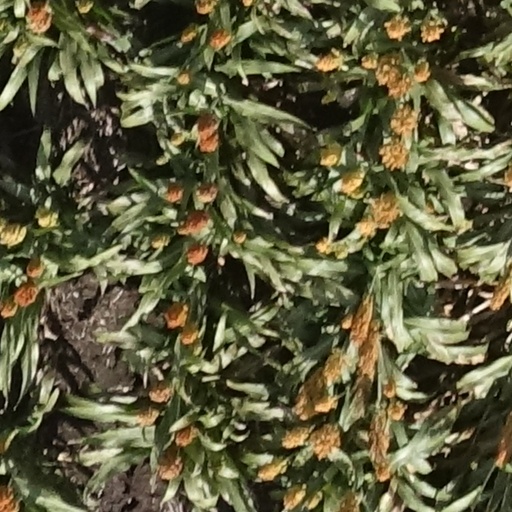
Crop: sorghum